Cultural Center of Novi Sad

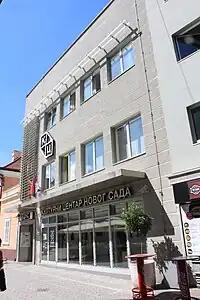
Building of the Cultural Center of Novi Sad

The Cultural Center of Novi Sad ("") is a cultural institution in Novi Sad, Serbia. It is located in "Katolička Porta", in the Stari Grad district of central Novi Sad. It was founded by city council.